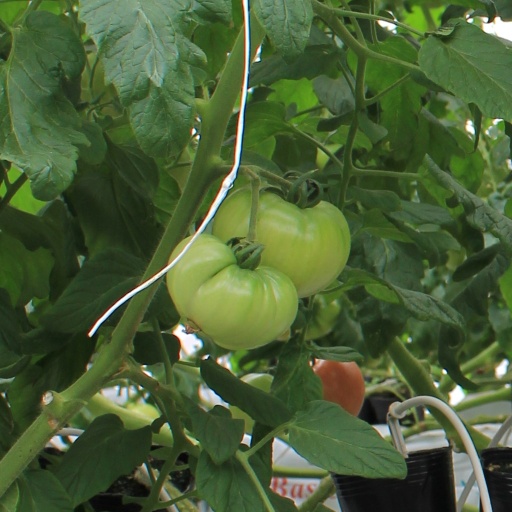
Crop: tomato